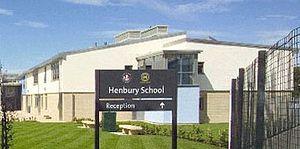
Le Roundview Sixth Form College est un lycée fictif de Bristol apparaissant dans la série télévisée Skins.